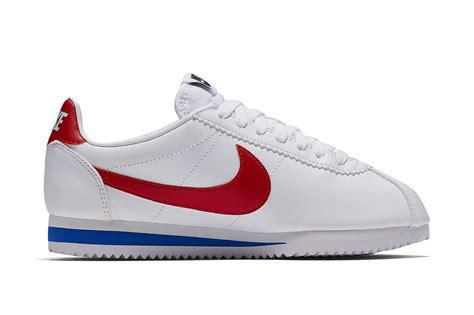
Brand: Nike
Model: Cortez